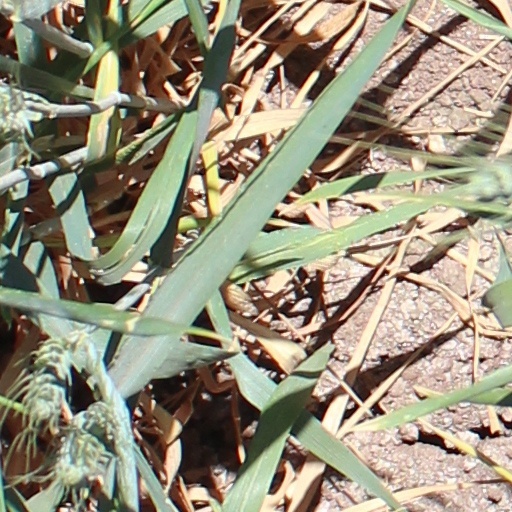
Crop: wheat